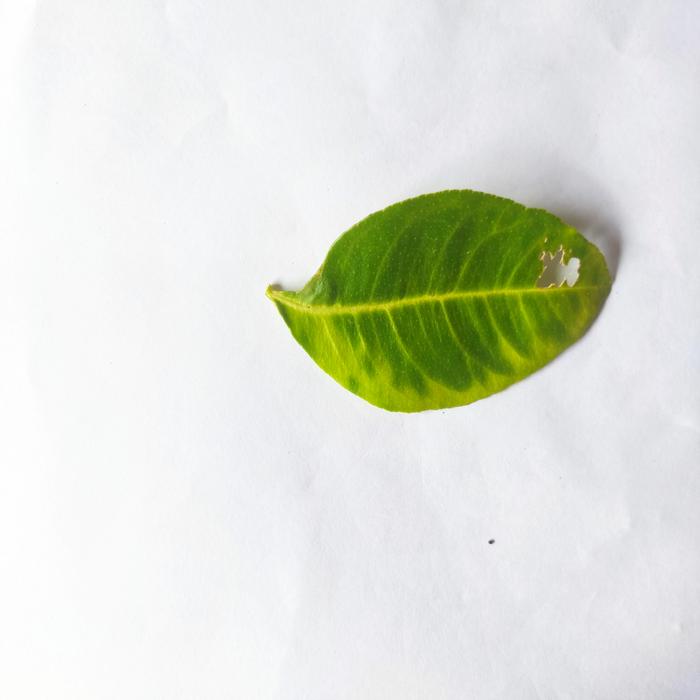
Crop: Lemon
Leaf condition: Citrus